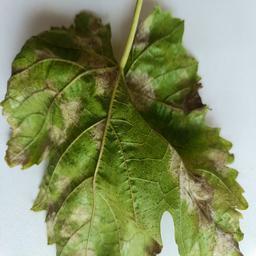
Label: Powdery Mildew